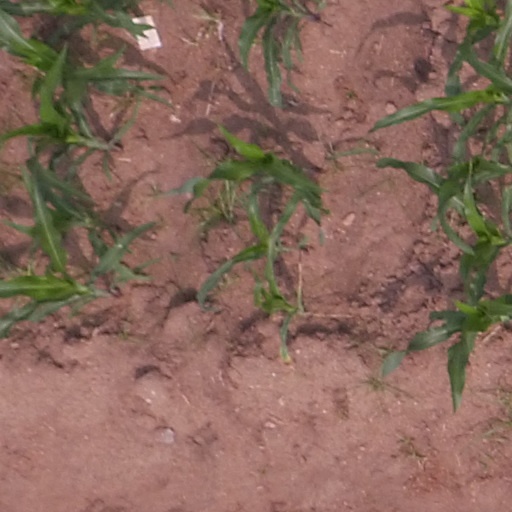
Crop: maize; corn